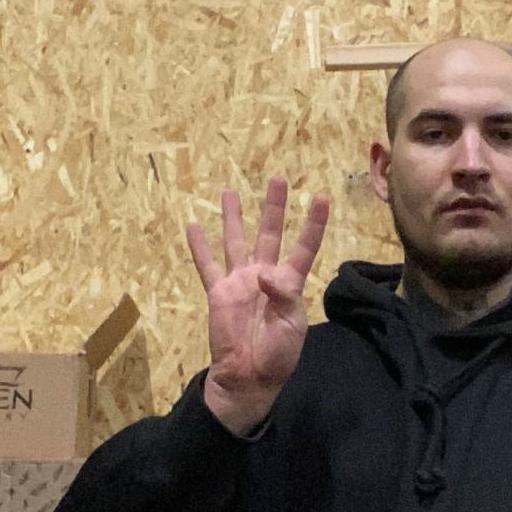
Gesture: four